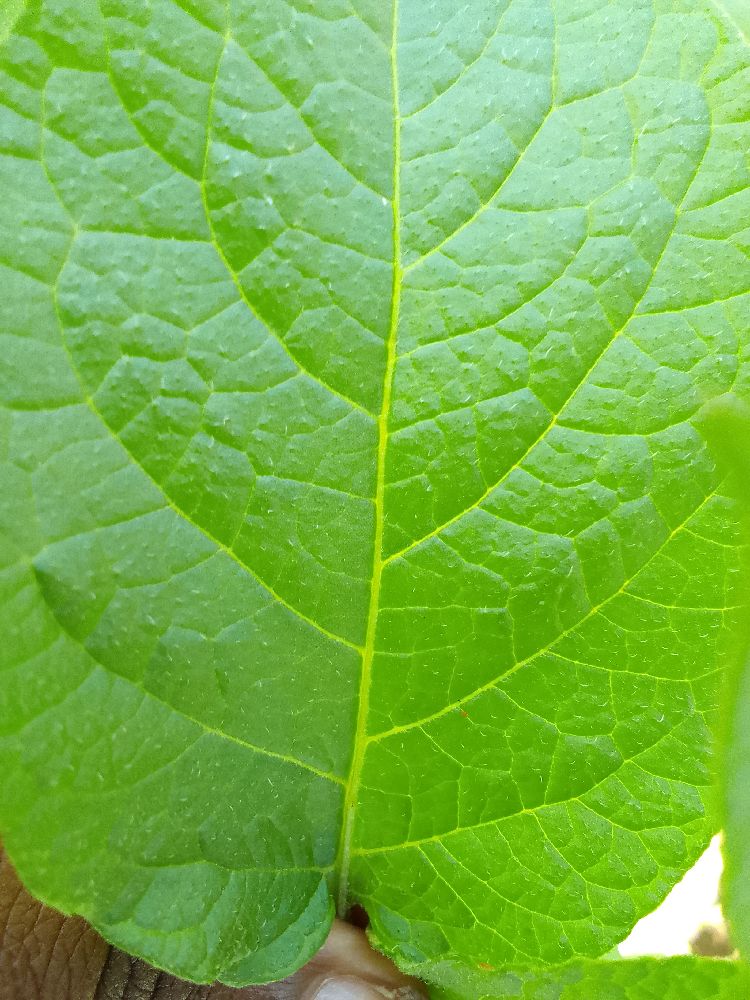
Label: Healthy